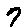
Label: 7